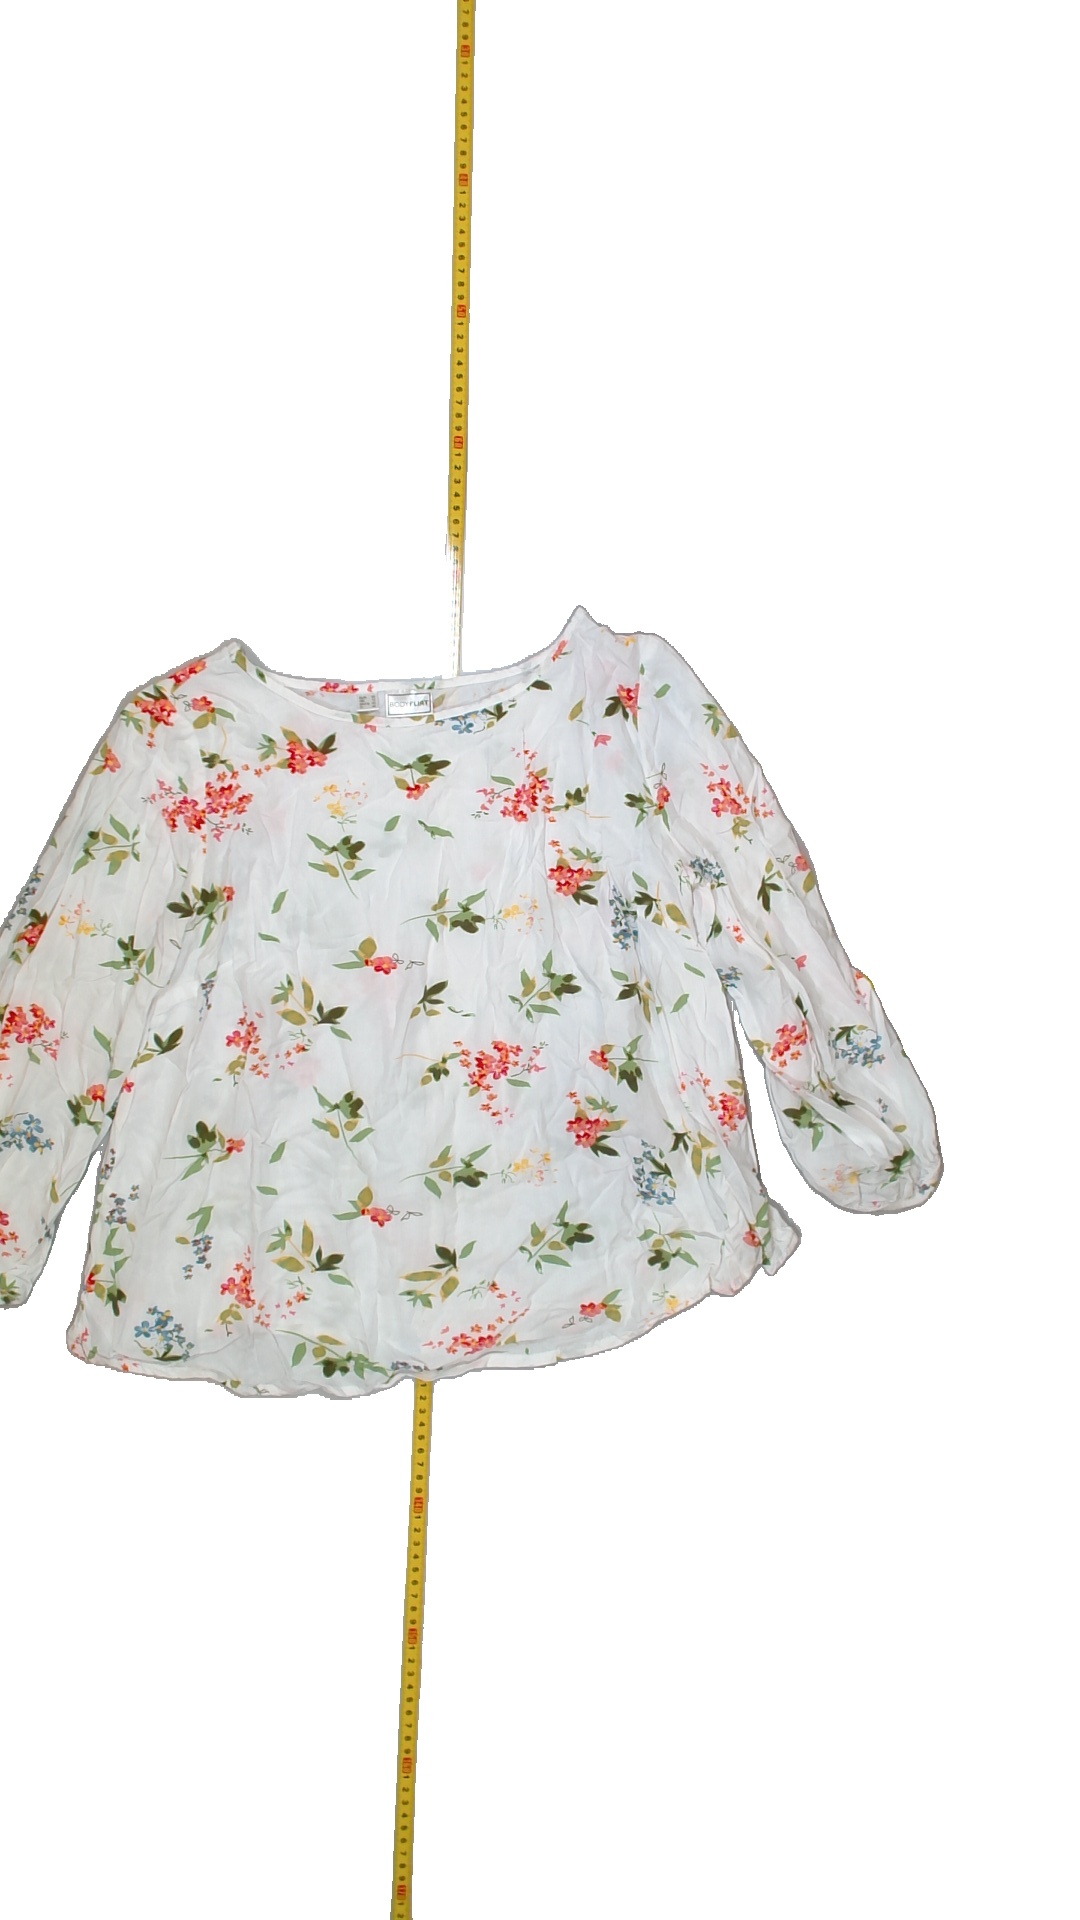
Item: Blouse (Ladies)
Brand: Not Applicable
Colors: Multicolor
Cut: C-collar, Regular
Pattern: Floral print
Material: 100%viscose
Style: No trend
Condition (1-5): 5
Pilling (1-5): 5
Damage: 0
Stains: No
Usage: Reuse
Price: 50-100